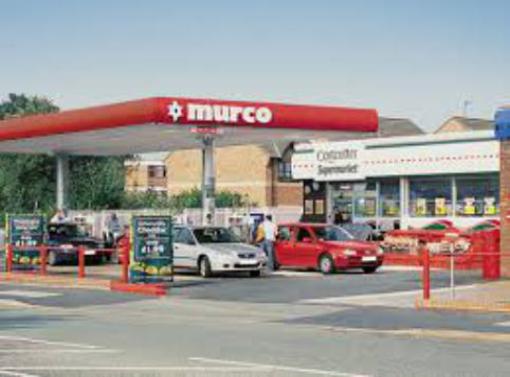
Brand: murco-1
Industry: Electronic